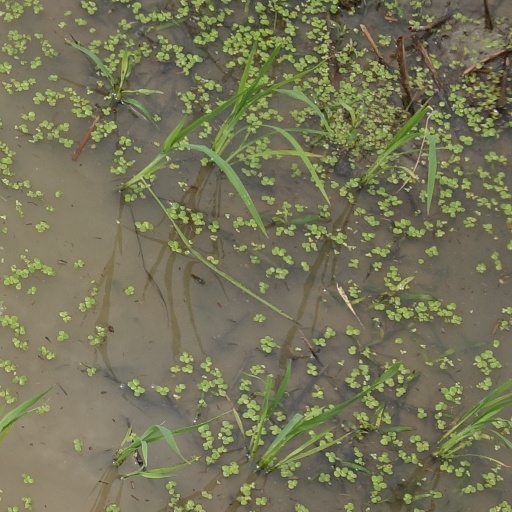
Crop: rice